Ruza Wenclawska

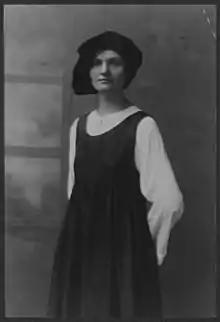
Wenclawska in New York City, c.1916

Ruza Wenclawska (December 15, 1889 – April 16, 1934), more widely known as Rose Winslow and later as Rose Lyons by marriage, was a Polish-American suffragist, factory inspector and trade union organizer. She was a dedicated member of the National Woman's Party. Wenclawska's main goal within this organization was to advocate fair treatment in the workplace for women. She also worked as an actress and a poet.